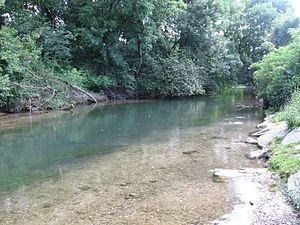
La Fischa est une rivière d'Autriche, dans le land de Basse-Autriche. Elle est un affluent en rive droite du Danube dans lequel elle se jette près de la ville de Fischamend.